Indian Workers' Association

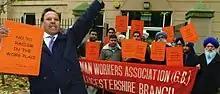
The IWA(G.B)’s Leicestershire branch at a protest against racial discrimination in the workplace

The Indian Workers' Association (IWA) is a political organisation in Great Britain which consists of Indian immigrants to Britain and their descendants. IWA branches are organised in some major cities such as Birmingham and London. As one of the oldest and most active groups of immigrants, the organisation has been working in the fields of politics, race relations, industrial relations and social welfare, as well as many cultural issues. At the forefront of the struggle within trade unions, it has campaigned tirelessly against racism and on civil liberties issues.